Famara

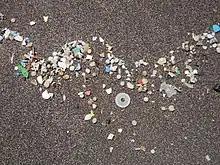

The beach south of the cliffs of Famara, the Playa de Famara, is one of sand and volcanic pebbles. It is two kilometres long. Its orientation towards the Atlantic Ocean makes it suitable for the practice of surfing.